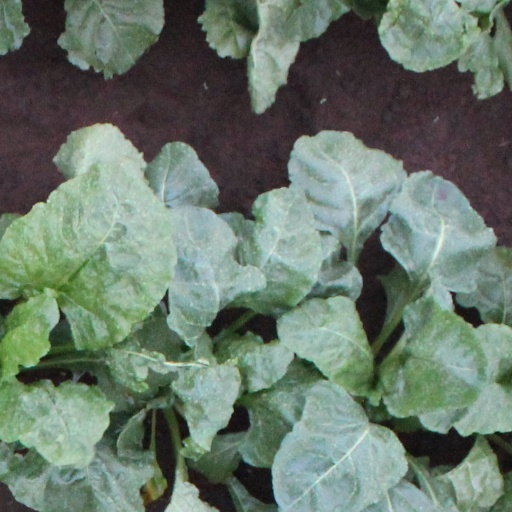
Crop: sugar beet